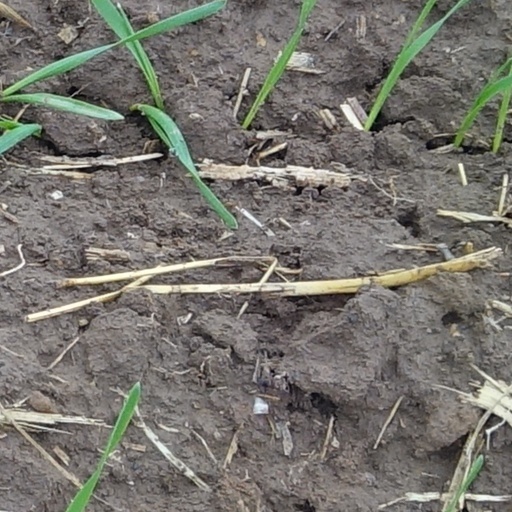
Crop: wheat